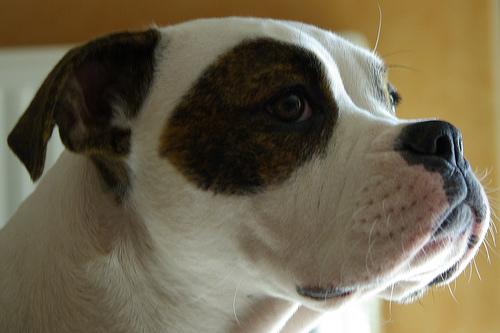
Breed: american bulldog